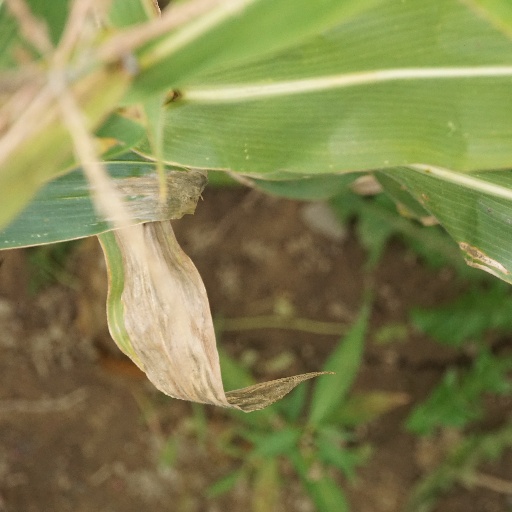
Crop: maize; corn